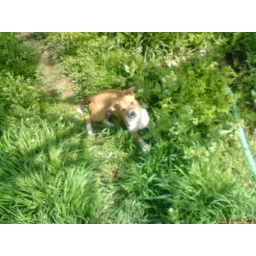
Small dog in the grass